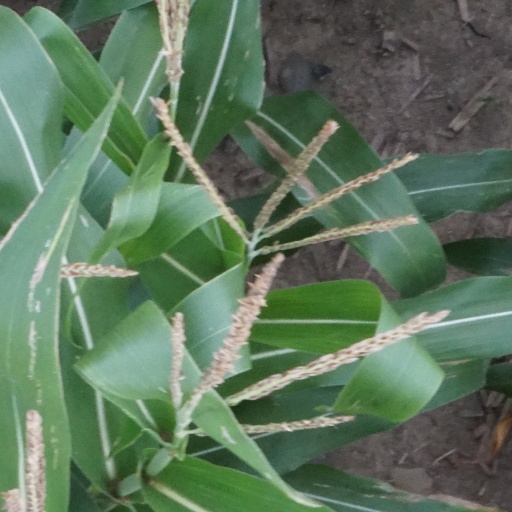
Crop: maize; corn